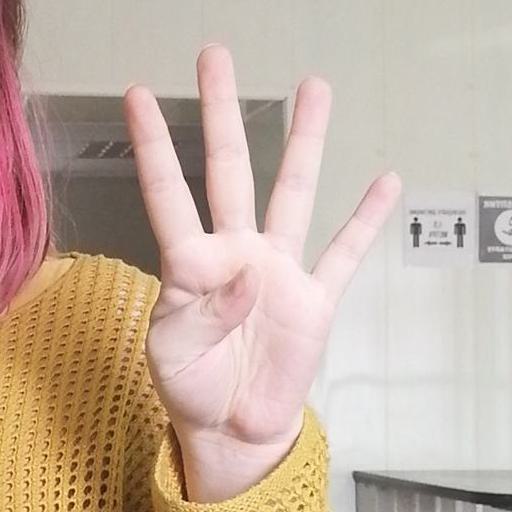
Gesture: four